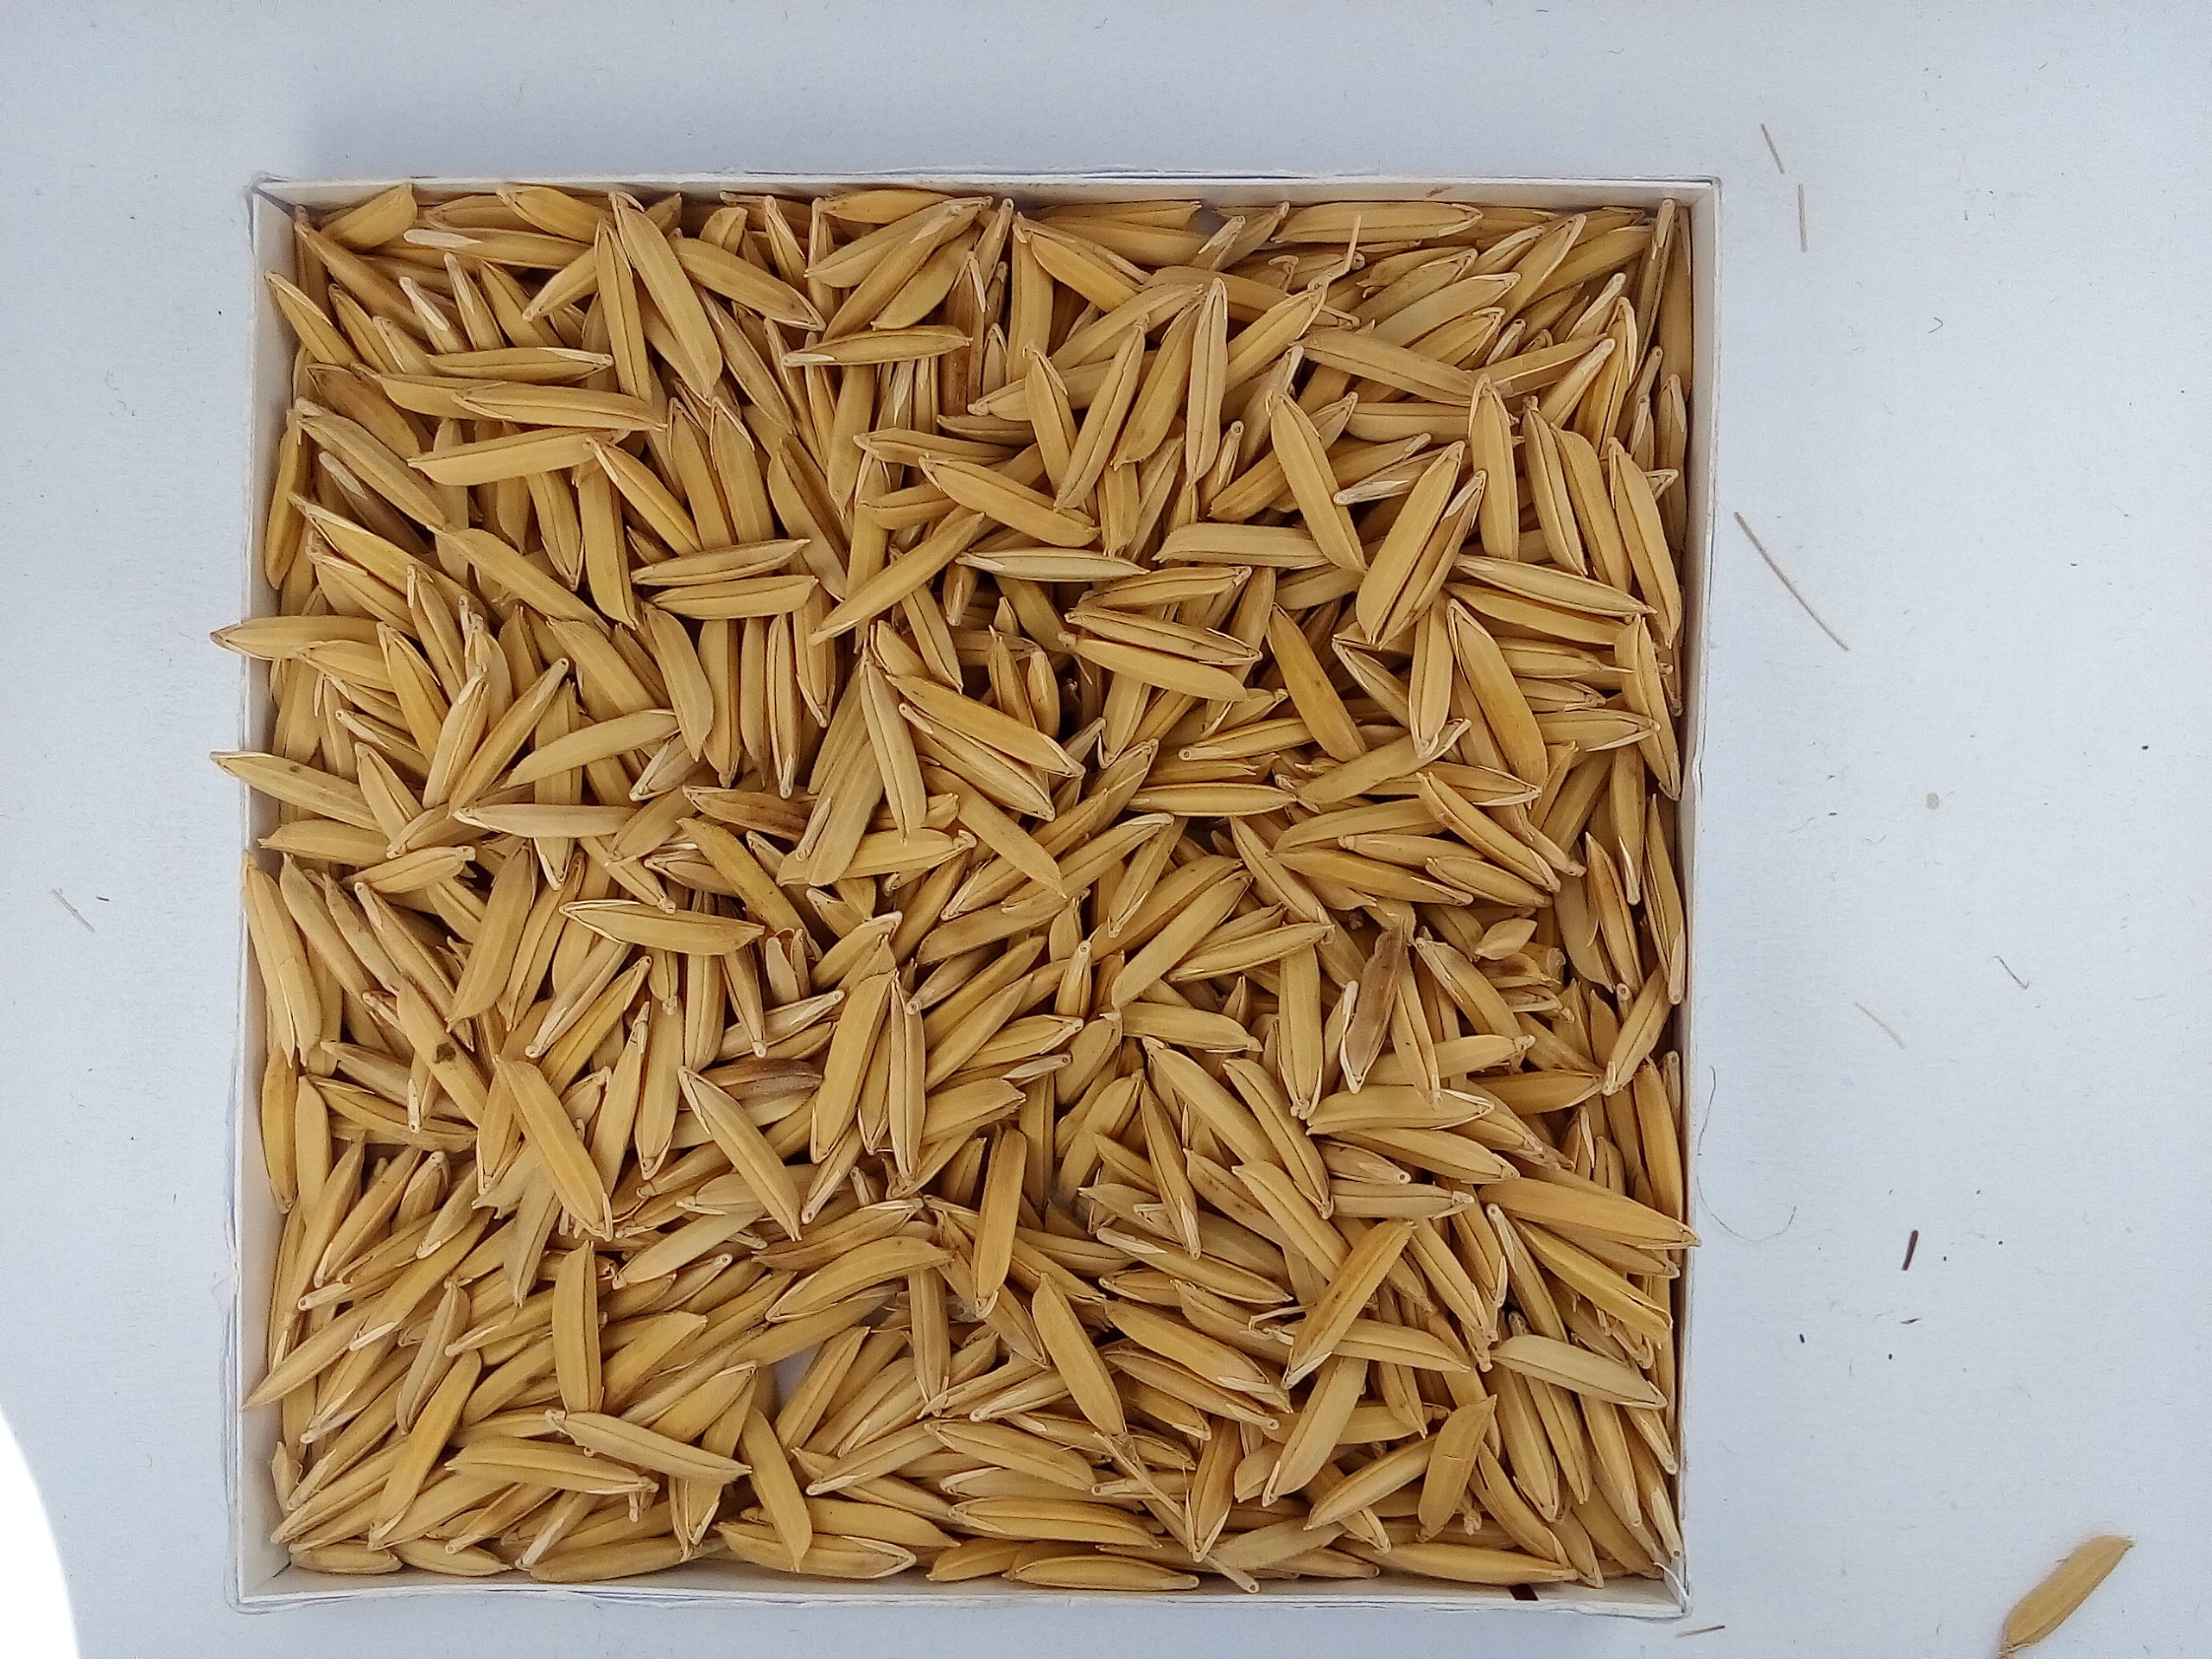
Rice seed variety: Unknown